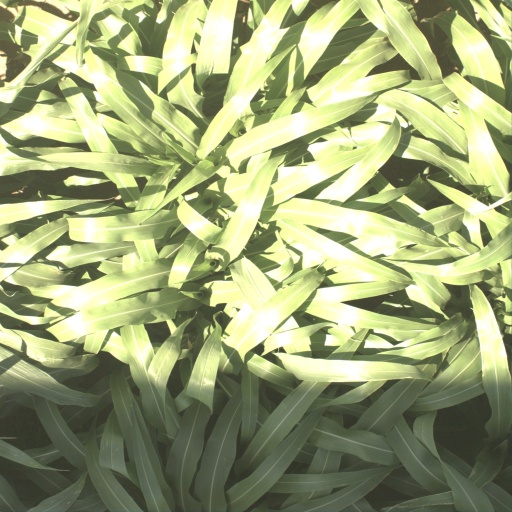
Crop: sorghum